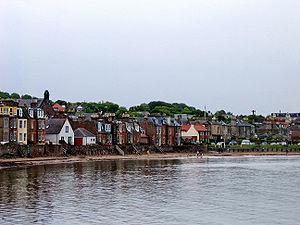
North Berwick est une ville du bord de mer dans la région du East Lothian en Écosse. Elle est située approximativement 27 miles à l'est d'Édimbourg. North Berwick est devenue une station balnéaire à la mode au XIXᵉ siècle grâce à ses deux plages de sable. De nos jours, East Bay et West Bay continuent d'attirer les vacanciers. À l'extrémité de chacune des baies se trouve un terrain de golf ouvert aux visiteurs.